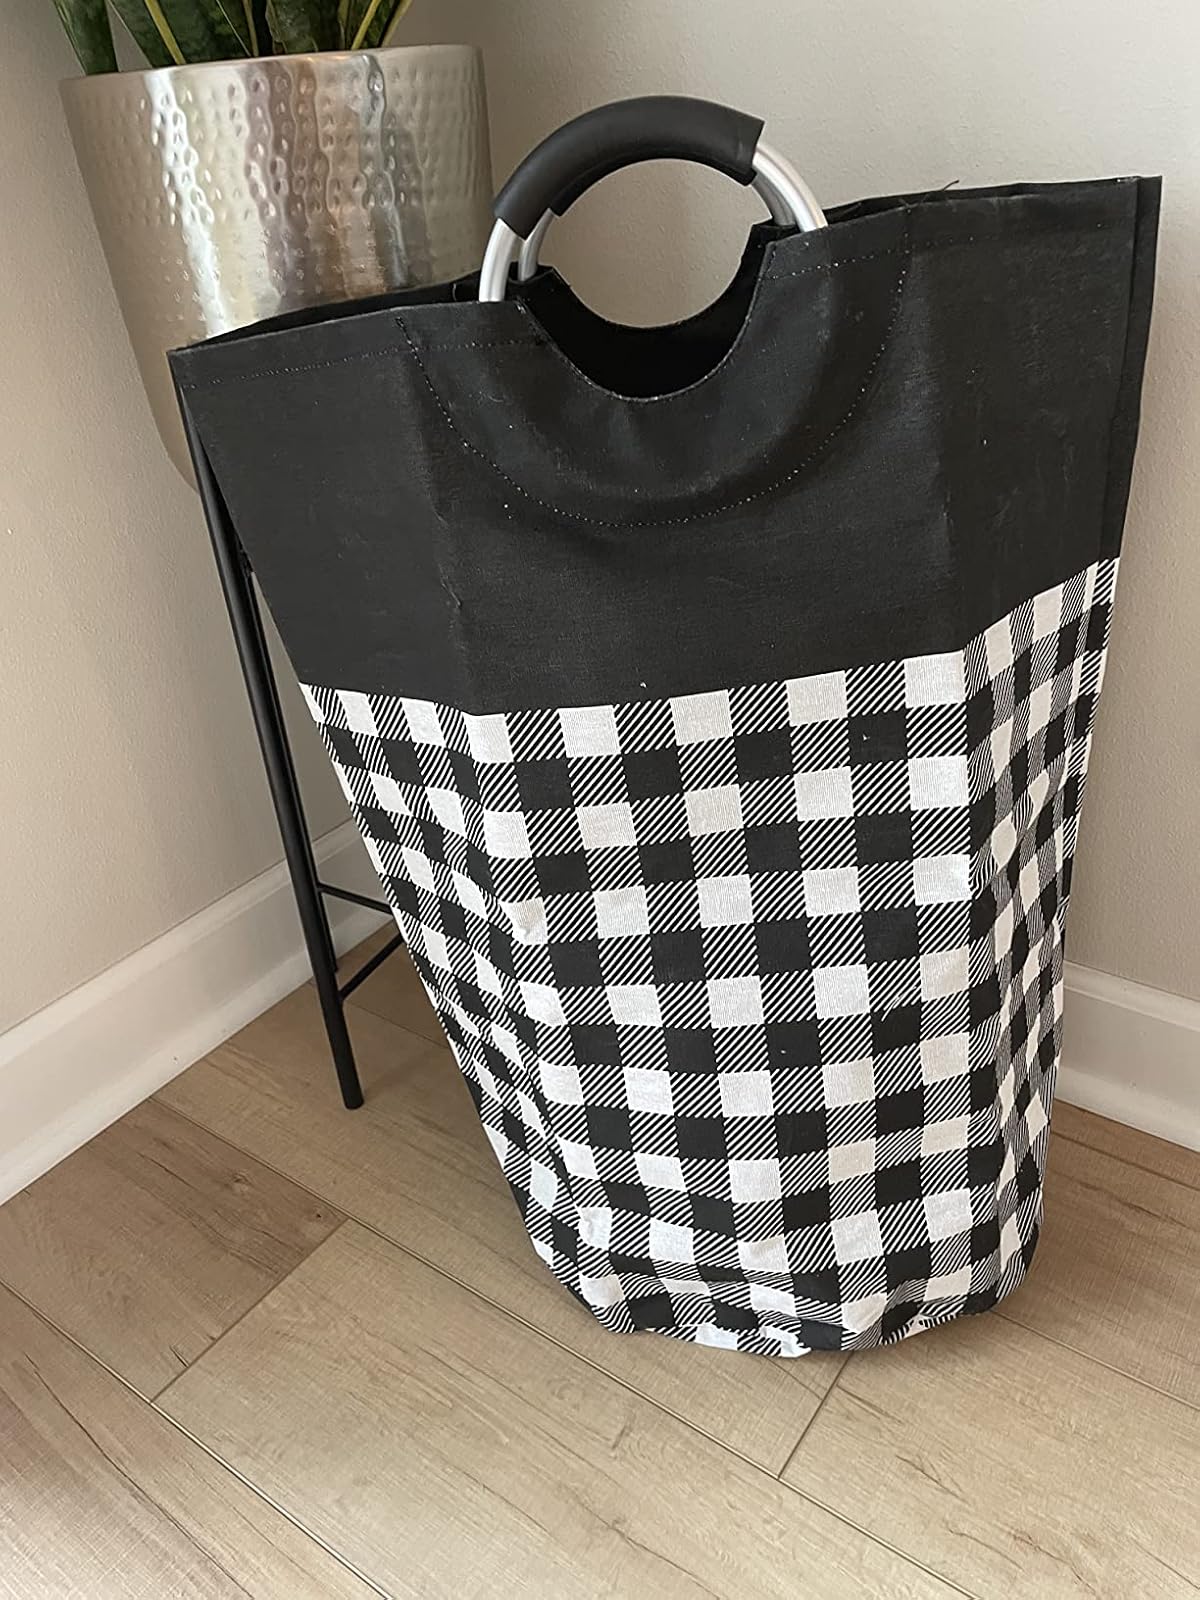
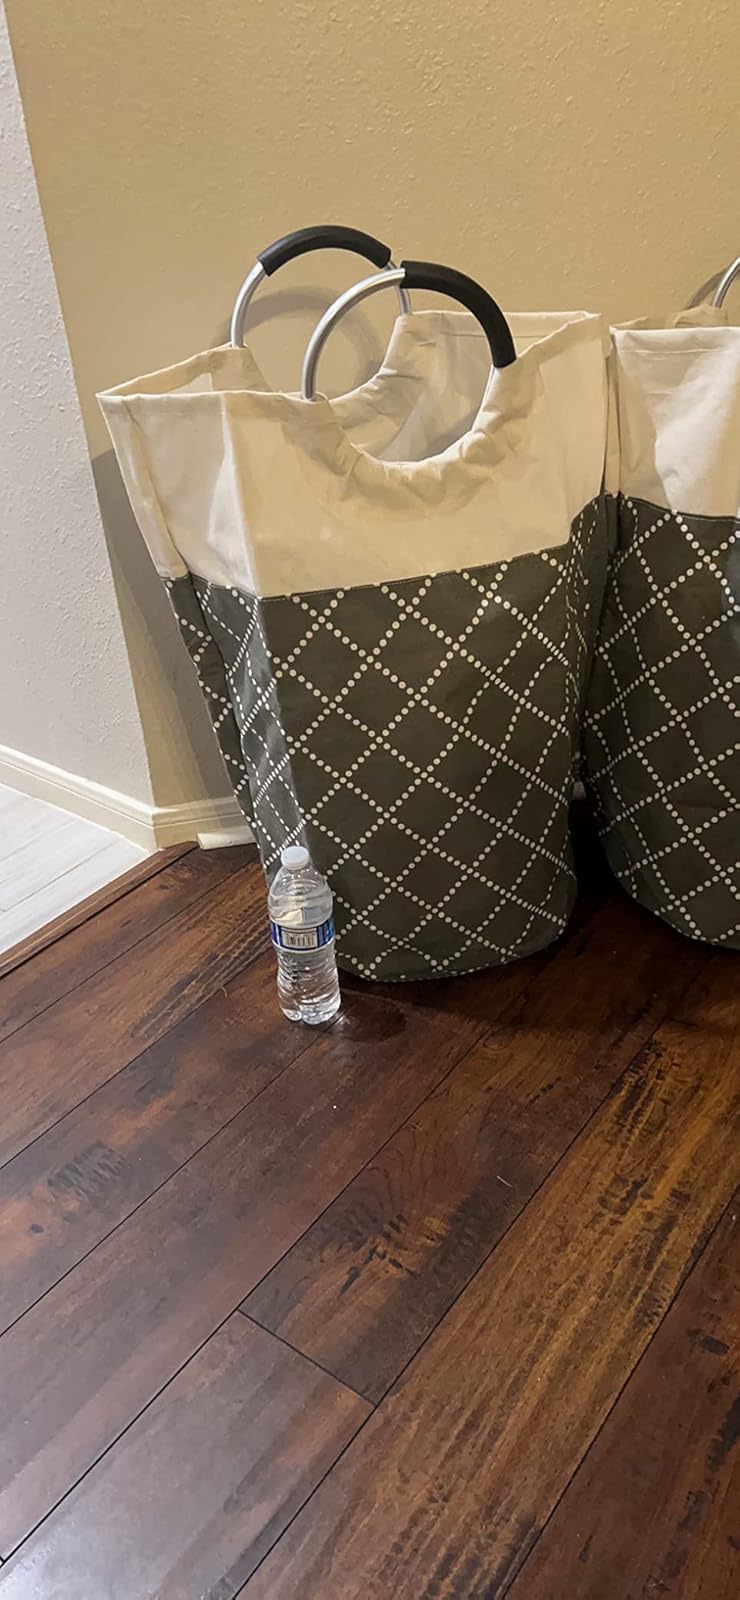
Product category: items_hamper
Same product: no